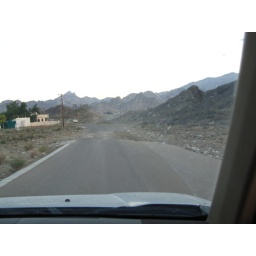
Debris on the road left by the water that runs through when it rains.